Dan Oster

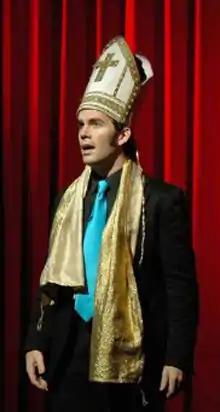

Daniel Wheatley Oster (born October 12, 1981) is an American actor and comedian. He is most famous for being a member of Boom Chicago and a member of the "MADtv" cast.